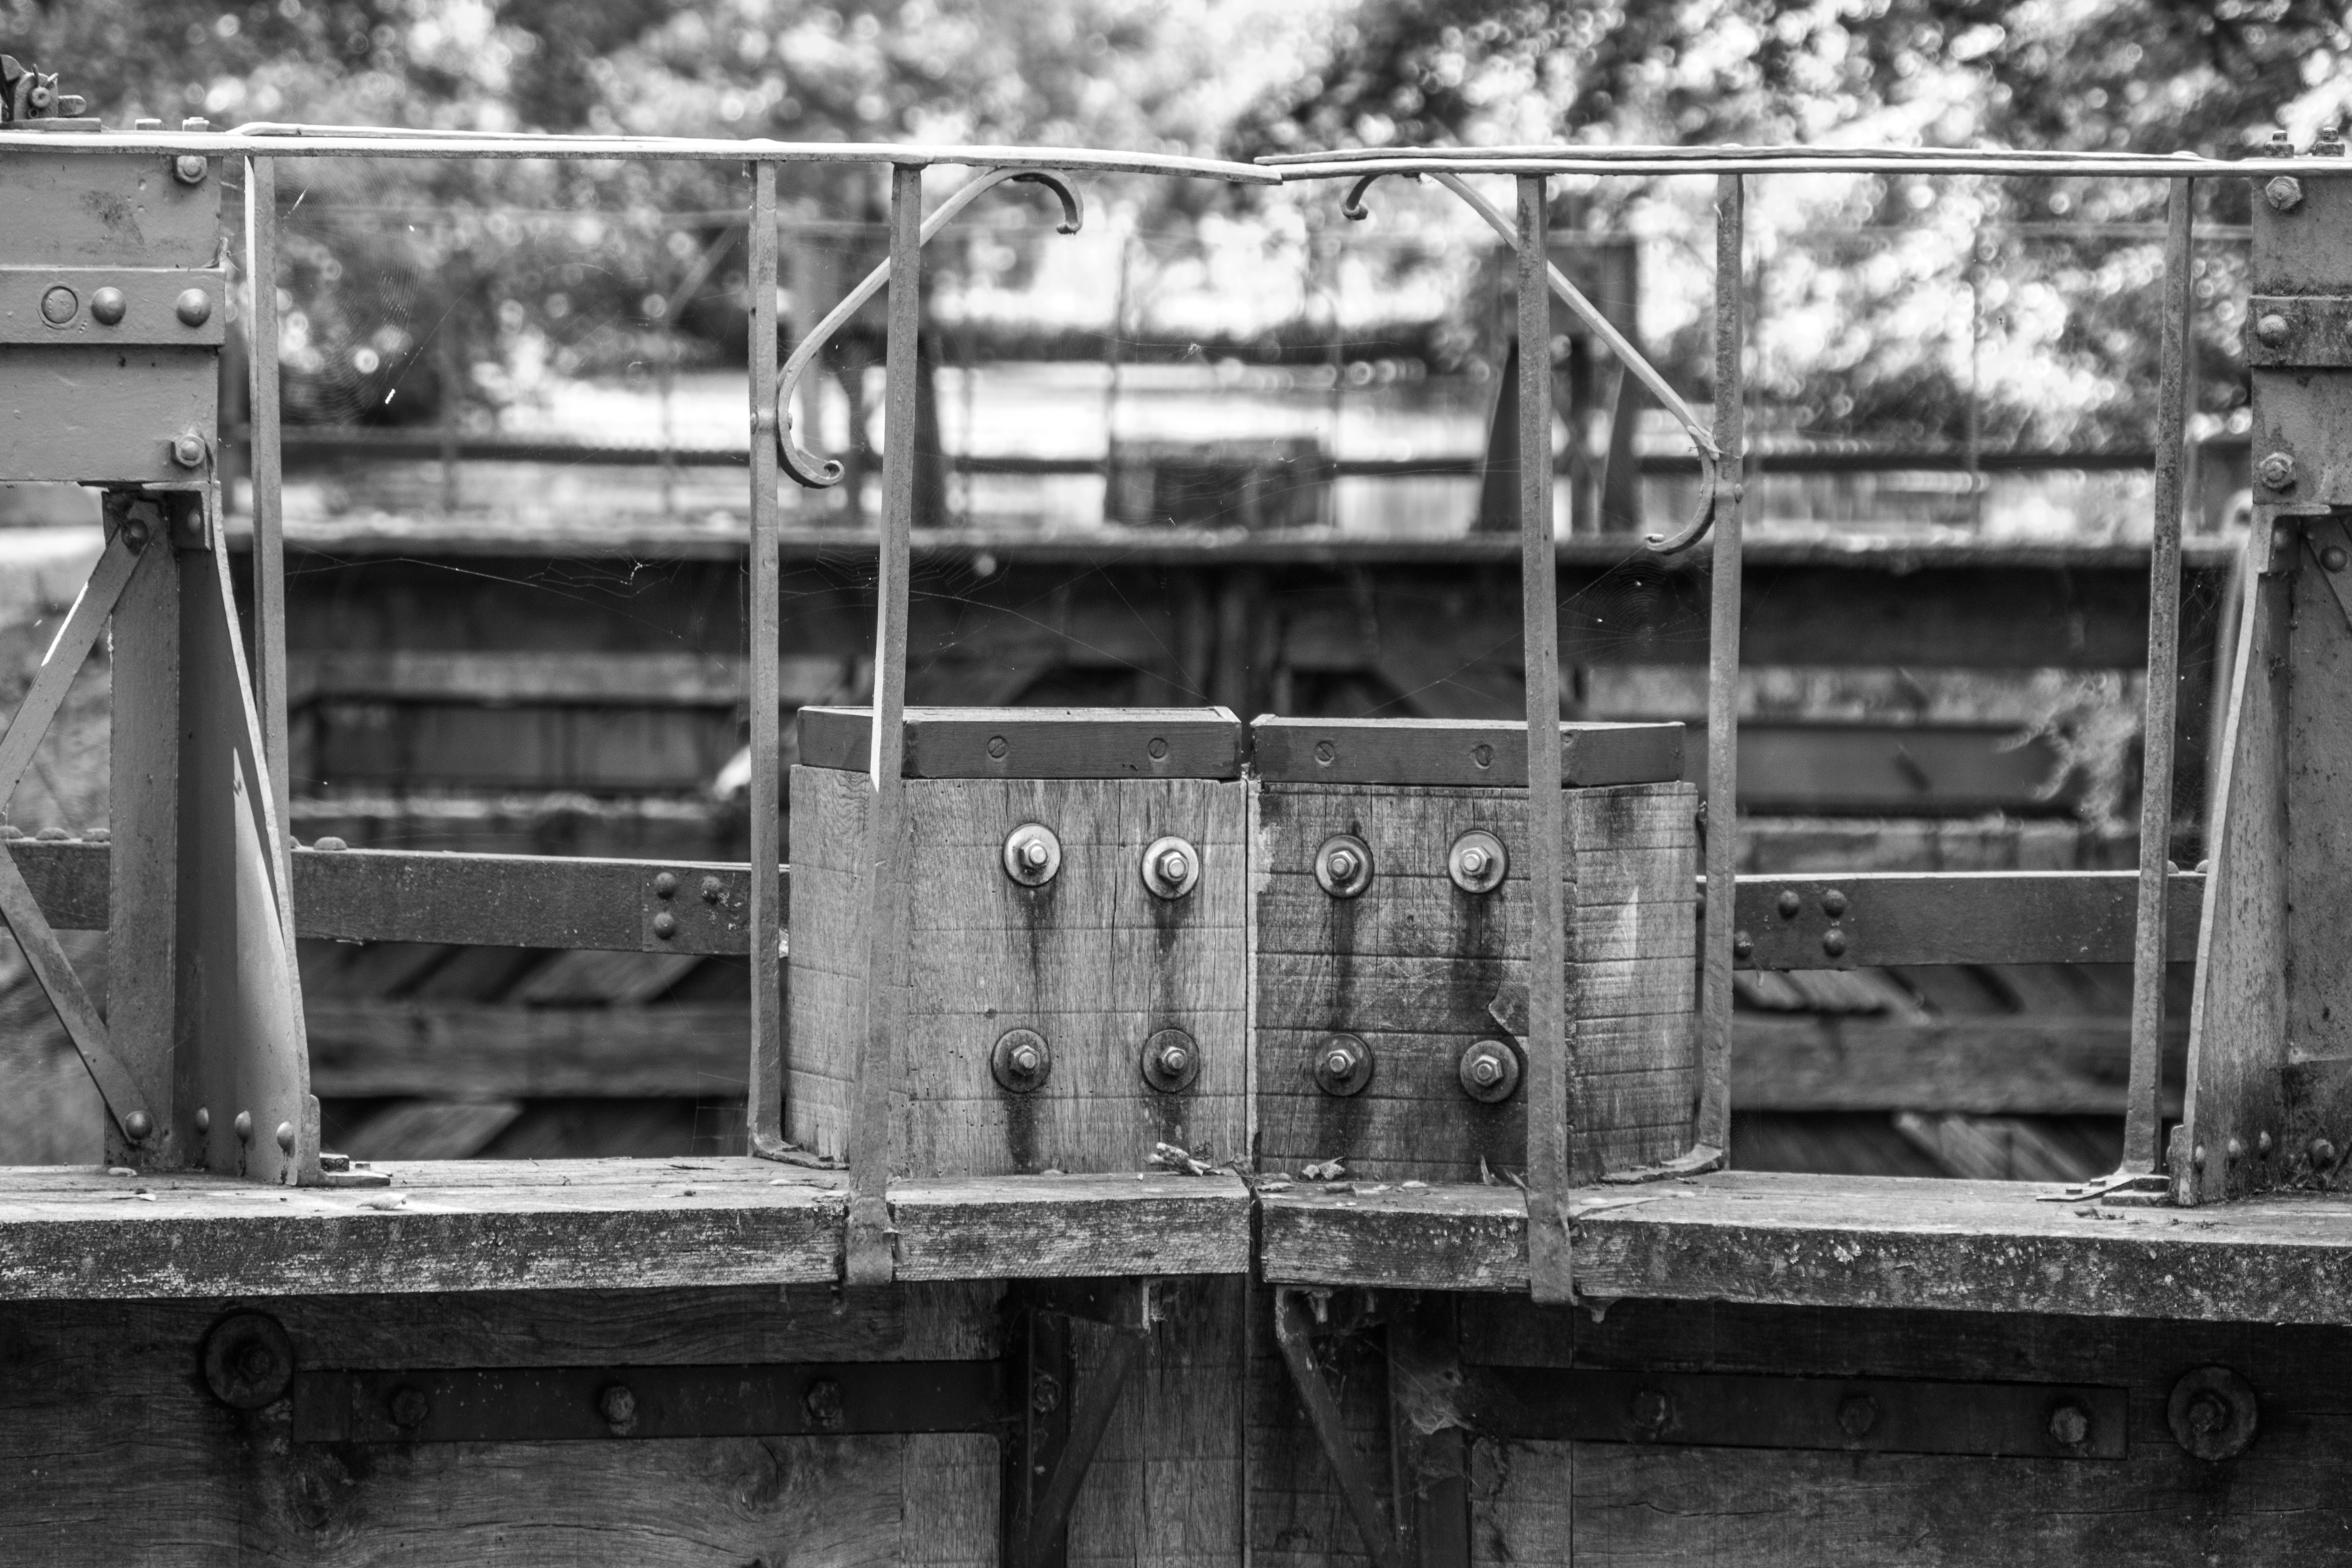
black and white, track, transport, factory, industry, monochrome, channel, floodgate, emsland, meppen, paddock sluice, old sluice, hanekenkanal, water way, urban area, monochrome photography